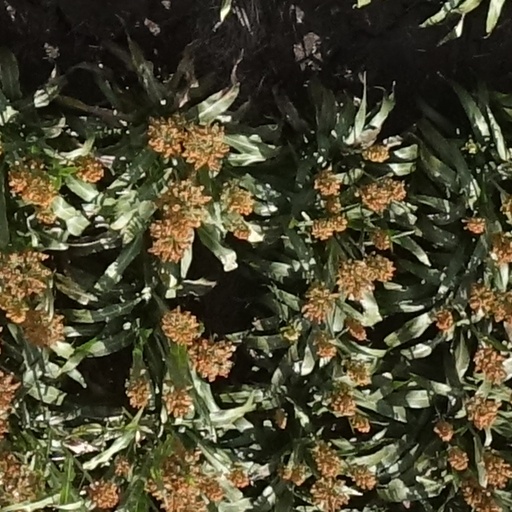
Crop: sorghum